Describe the emotion expressed in this image:  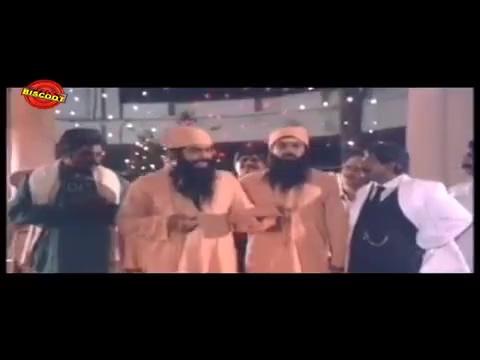
This person displays Pain, valence and arousal with low intensity.